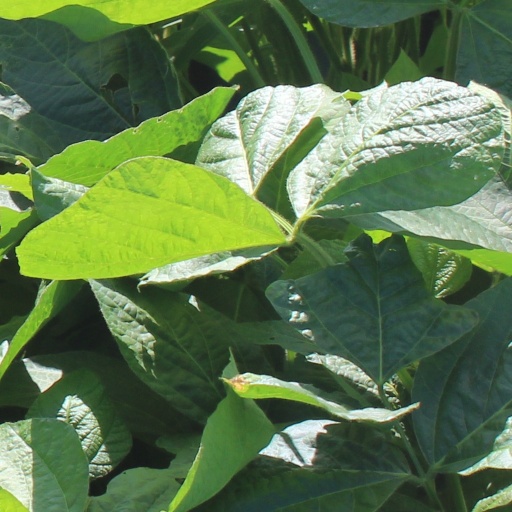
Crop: soybean